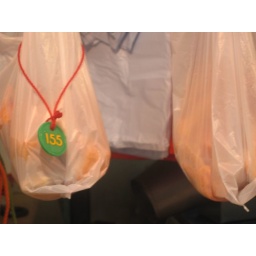
dead chicken in bags